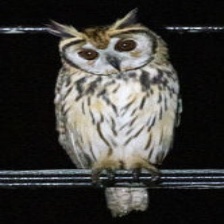
Species: STRIPED OWL
Scientific name: ASIO CLAMATOR
ImageNet parent category: great_grey_owl